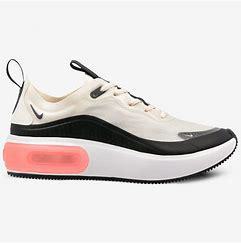
Brand: Nike
Model: Air Max DIA